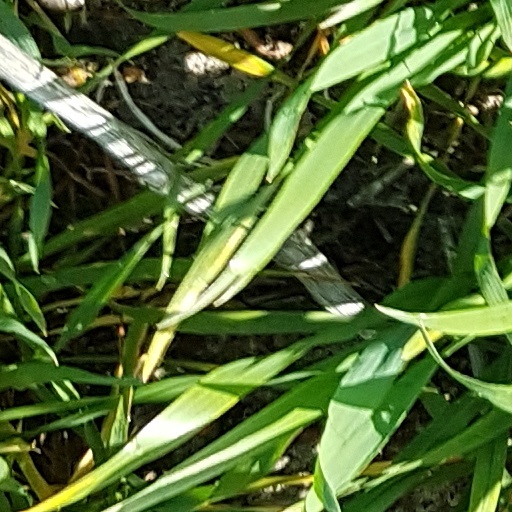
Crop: wheat